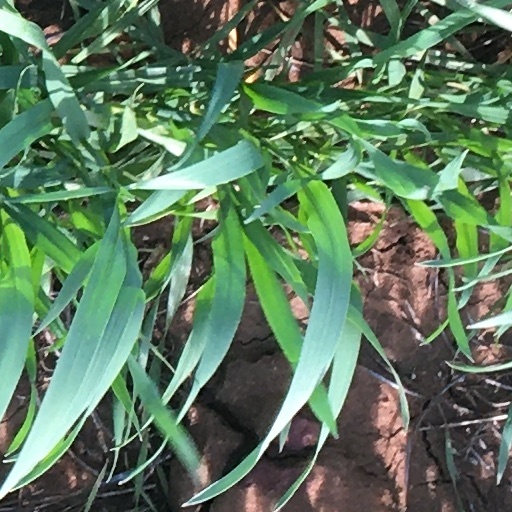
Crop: wheat